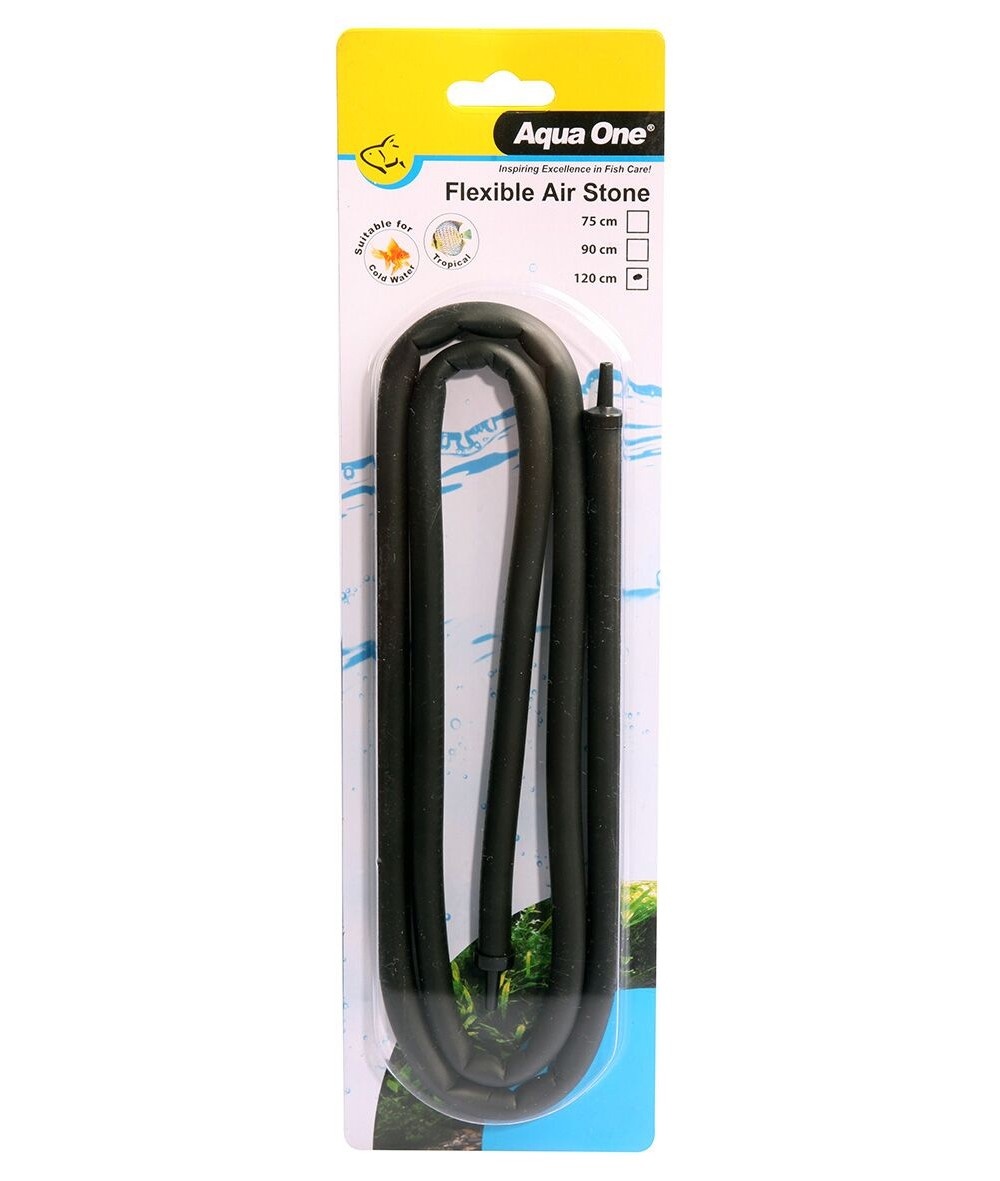
Aqua One Airstone Flexible 120cm
Aqua One 120cm Flexible Airstone All life forms require a certain amount of oxygen to live and aquatic species are no exception. Aerated water plays a big part in ensuring the health of your fish and aids their ability to withstand stress and disease. Aeration also helps maintain water quality and improve the performance of your filtration system. The Aqua One Flexible Air Stone helps you to create a stunning curtain of silvery bubbles in your aquarium. The Aqua One Air curtain is flexible, which allows you to bend around rocks and ornaments. Looks great and oxygenates your water to keep your aquarium healthy. Aqua One's Flexible Airstones is available in a variety of lengths. They turn the air from an Aqua One Air Pump into fine air bubbles to assist in maximising the oxygen level in your aquarium by moving water to the surface. *Please note Airpump is NOT included.
Brand: Warragul Pet Emporium ABN 21802587398
Category: Animals & Pet Supplies > Pet Supplies > Fish & Aquatic Supplies > Aquarium Air Stones & Diffusers > Tube Air Stones